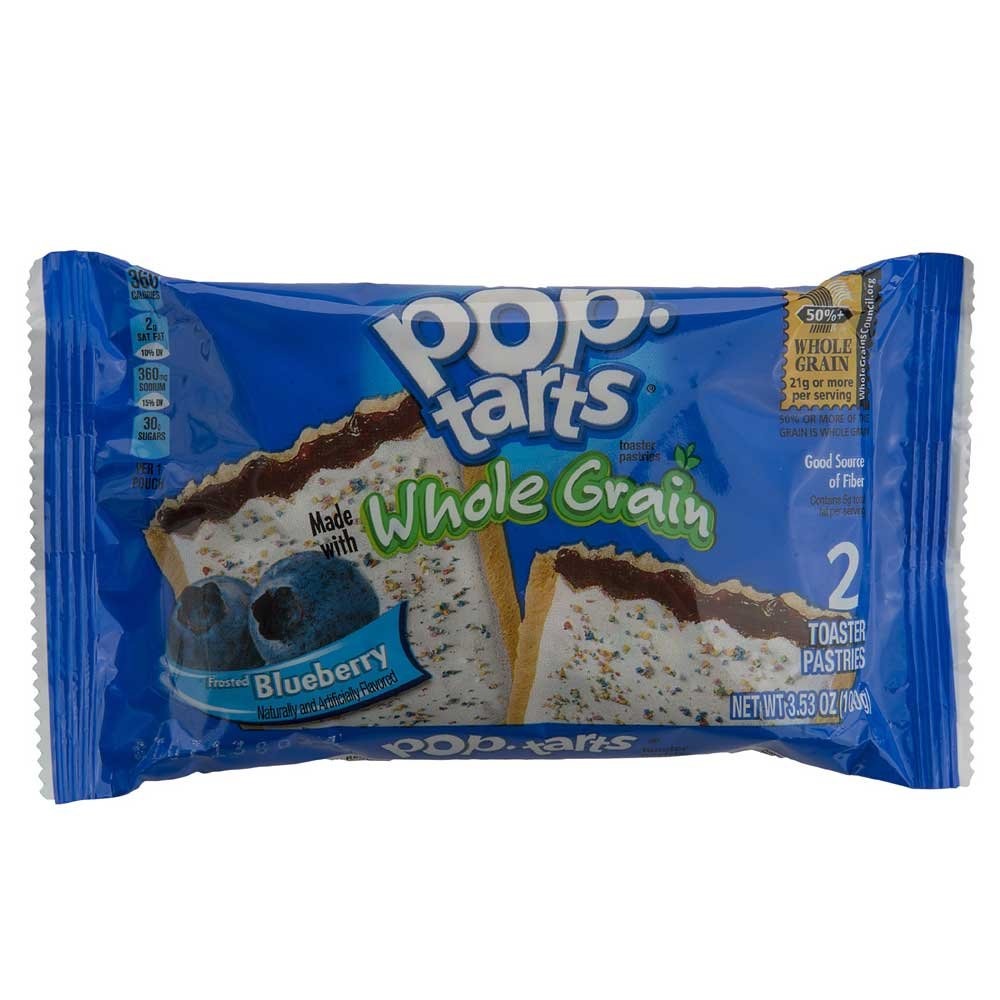
Item Name: Kelloggs Pop Tarts Whole Grain Blueberry Toaster Pastries, 3.53 Ounce - 72 per case.
Value: 3.53
Unit: Ounce

Price: 86.97